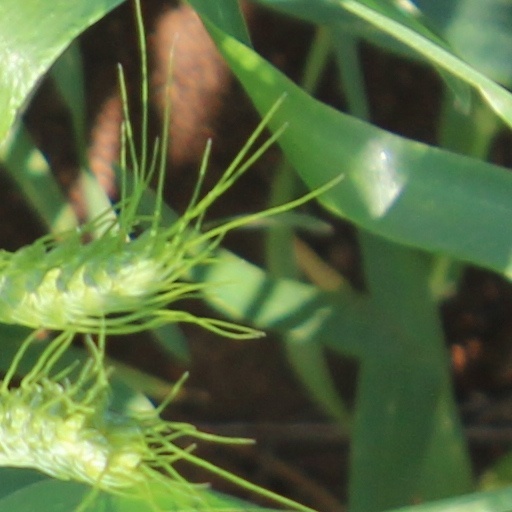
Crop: wheat